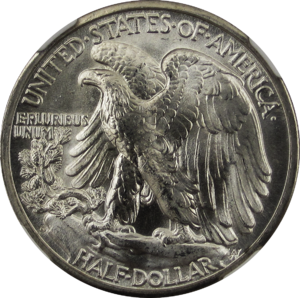
Le demi-dollar Liberté est une pièce en argent émise entre 1916 et 1947 aux États-Unis. Le graphisme de cette pièce est souvent considéré comme étant le plus beau parmi les pièces émises aux États-Unis. Elle est l'œuvre de Adolph A. Weinman célèbre sculpteur et graveur qui se serait inspiré de la Semeuse gravée par Oscar Roty. Elle est par ailleurs fréquemment surnommée "Walker" par les américains.